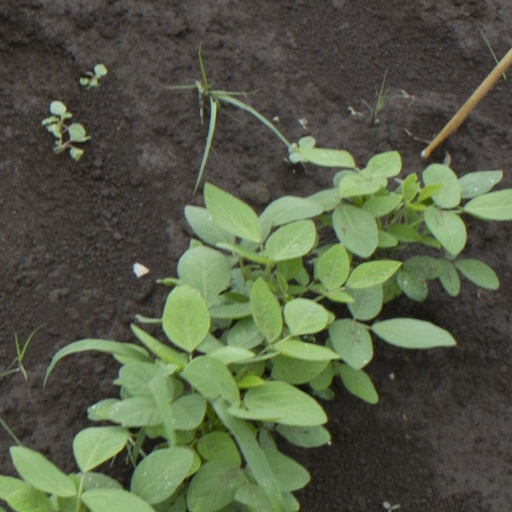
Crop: soybean